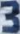
Number: 3